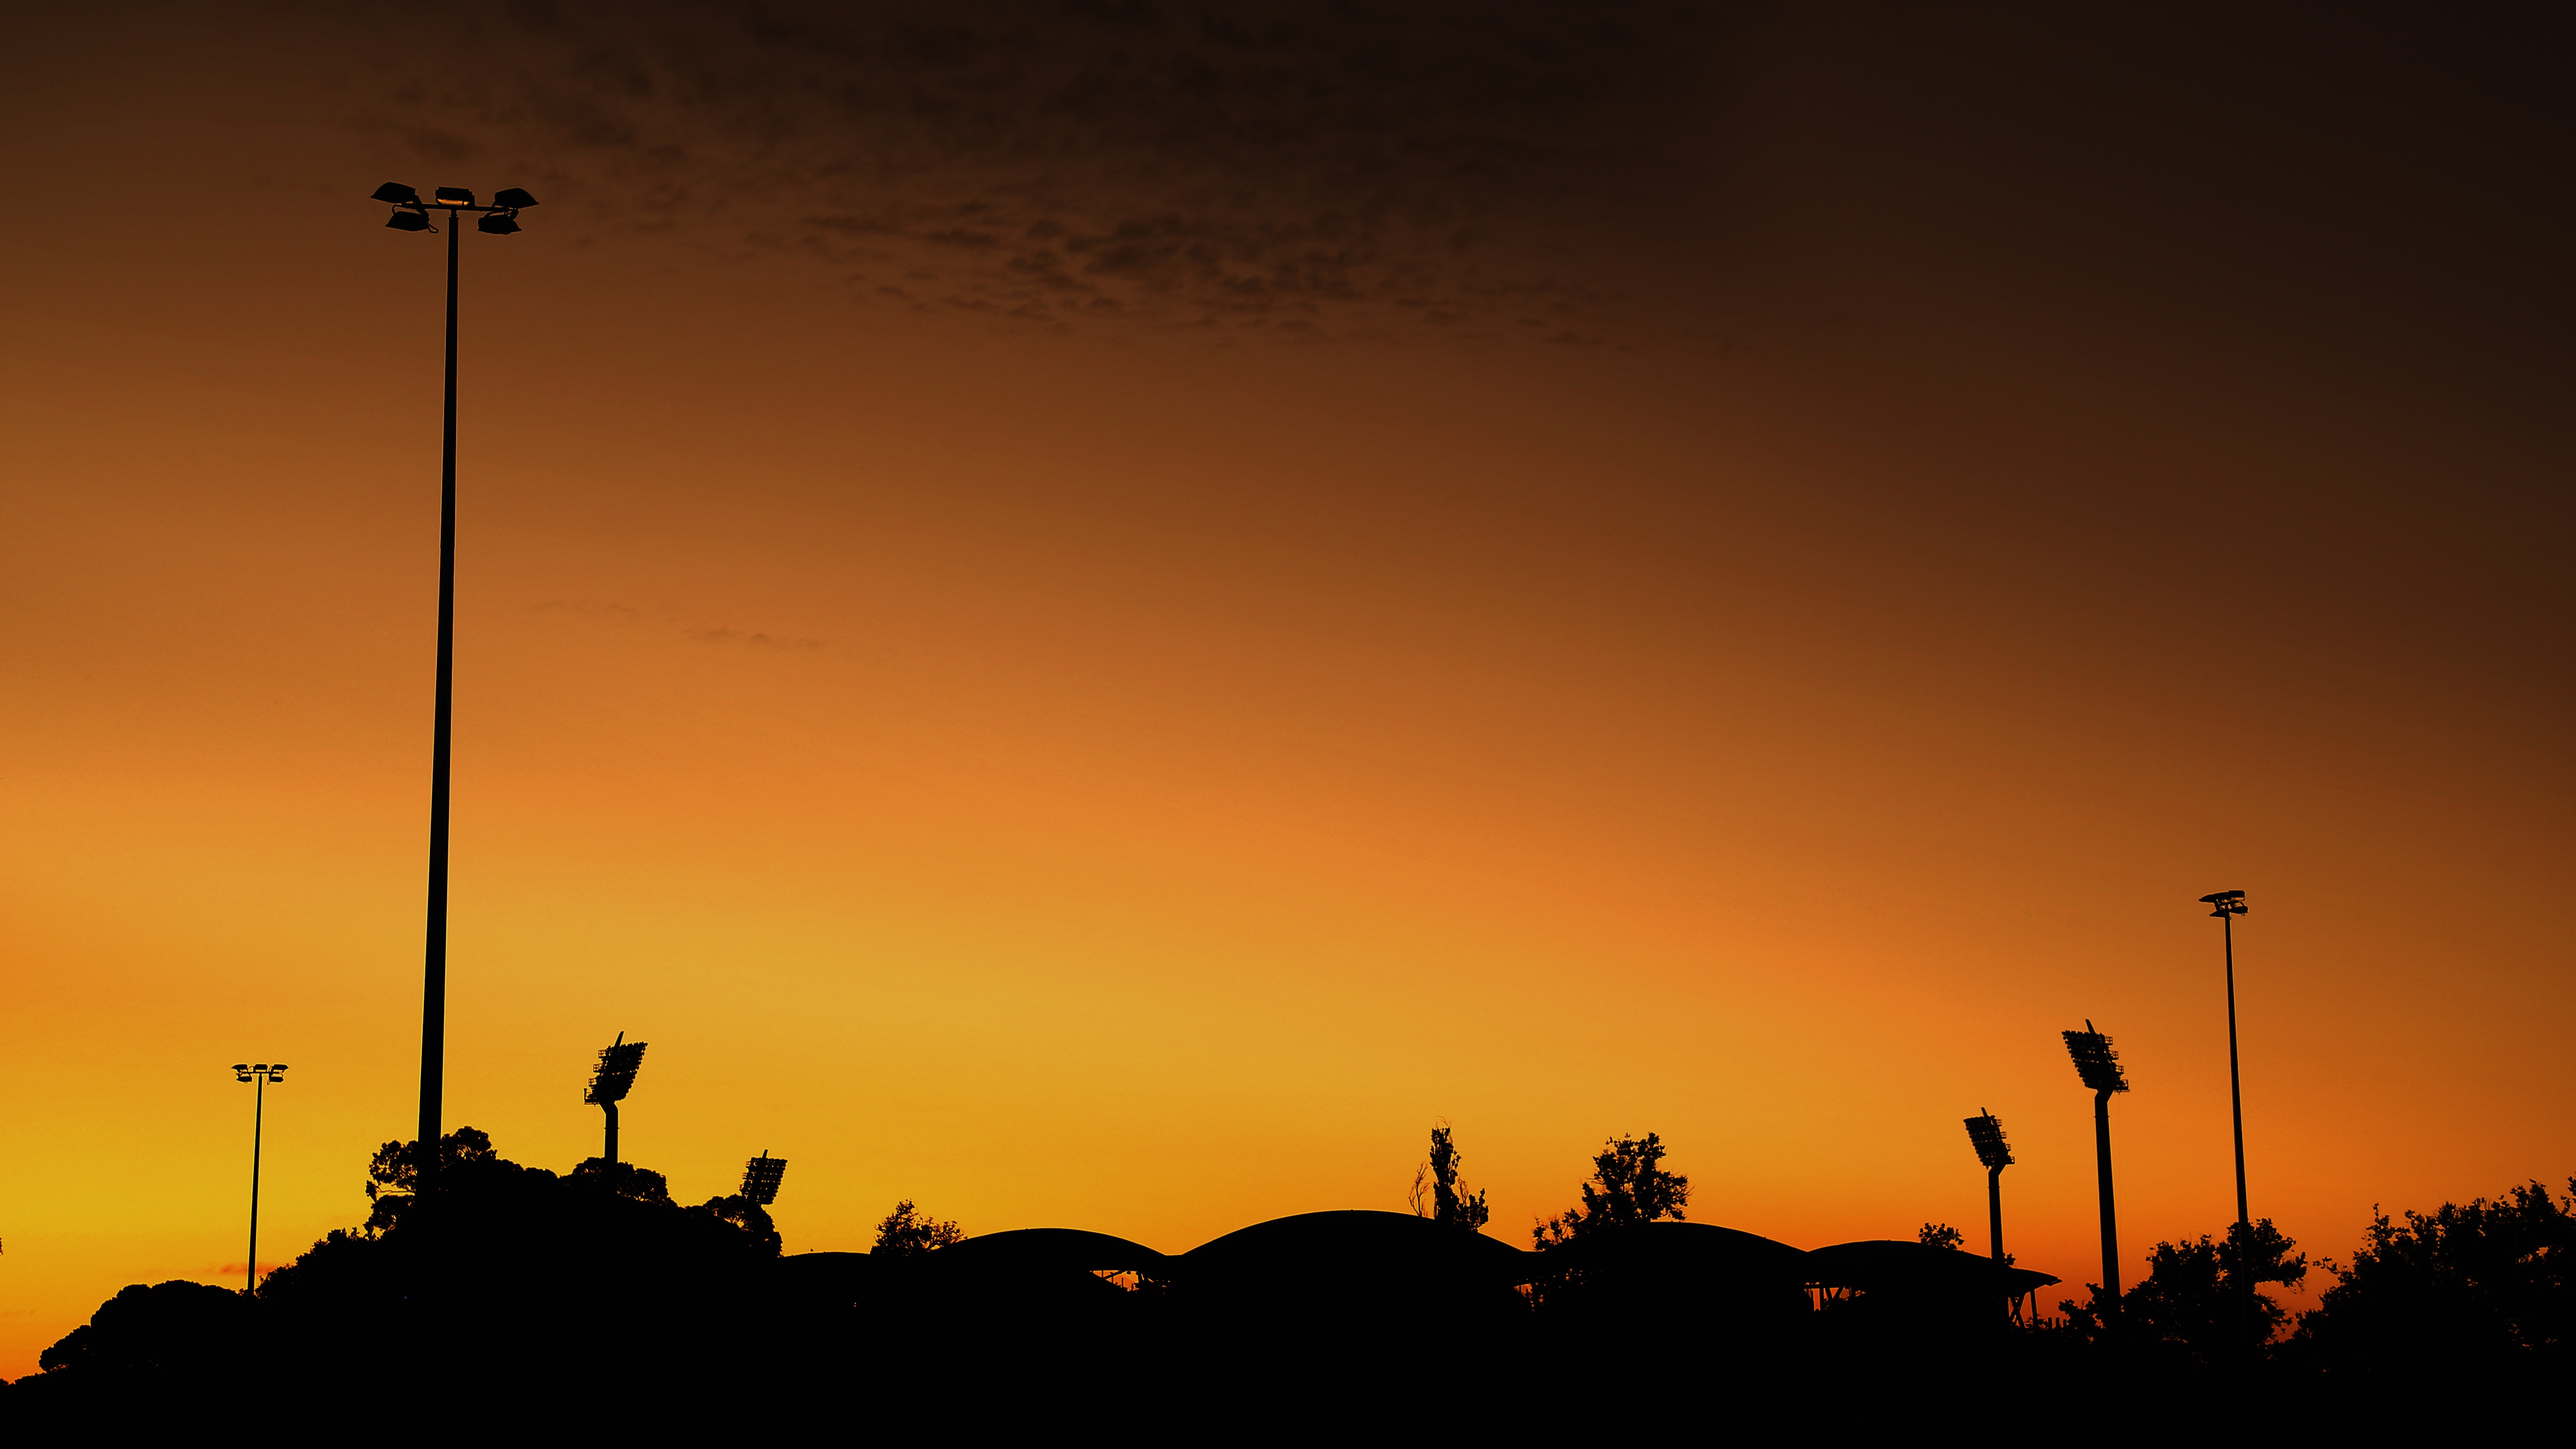
horizon, silhouette, cloud, sky, sun, sunrise, sunset, sunlight, morning, dawn, dusk, evening, street light, afterglow, atmospheric phenomenon